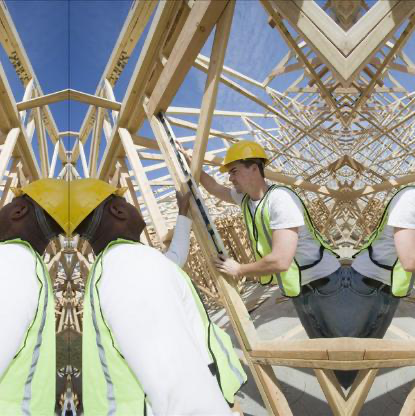
Objects in the image:
label: helmet
label: helmet
label: helmet